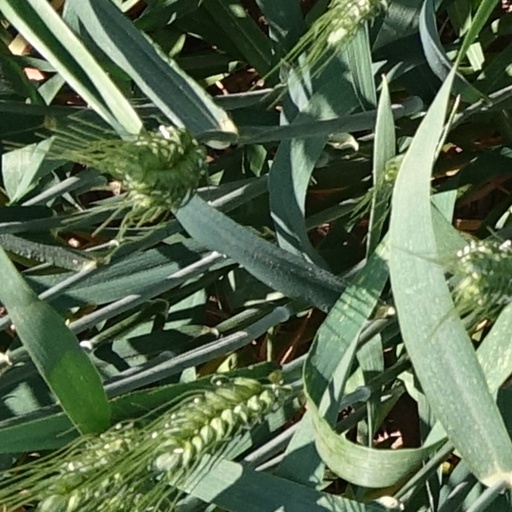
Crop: wheat